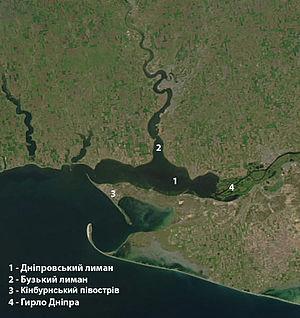
Le Golfe borysthénique est un liman situé sur les côtes nord-oust de la Mer Noire dont il est séparé par les péninsules de Kınburun et d'Otchakiv. Ce large estuaire dont le nom français reprend la dénomination antique est important pour le transport maritime, la pêche et le tourisme. Le port le plus important est Ochakiv mais la principale ville est Mykolaiv.